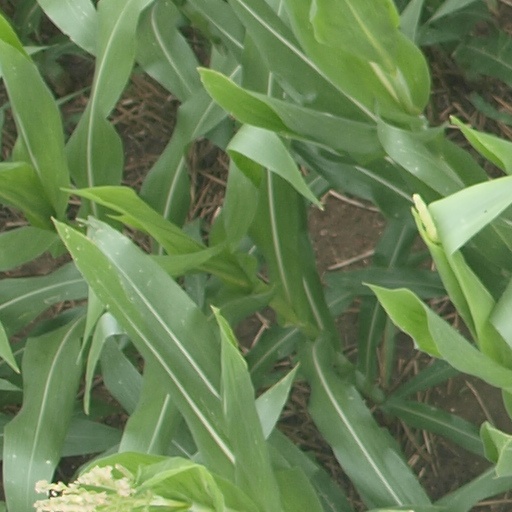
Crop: maize; corn